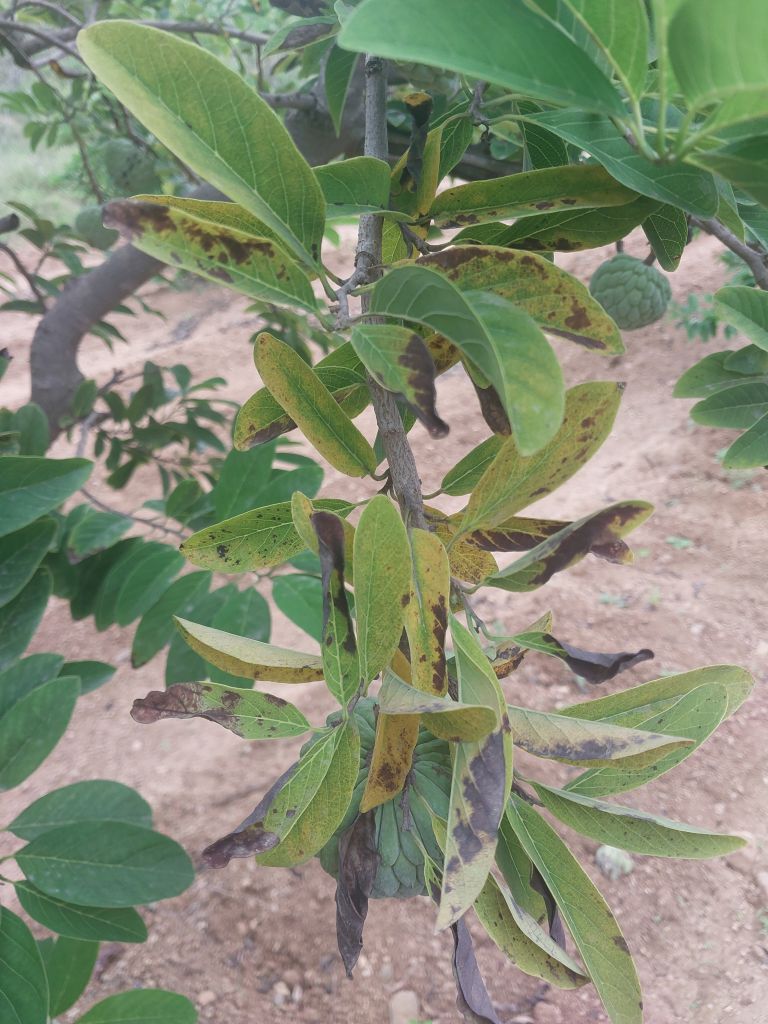
Disease label: Leaf spot on Leaves